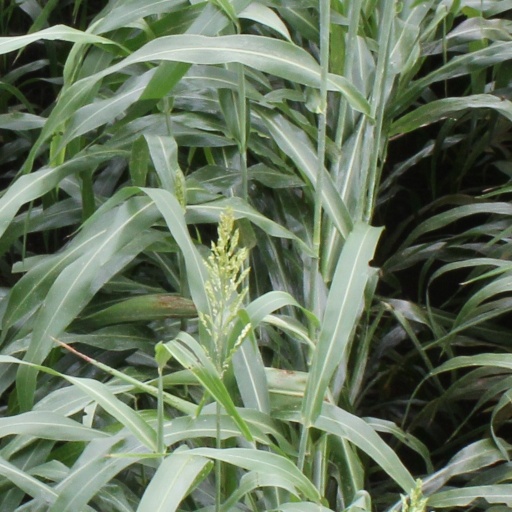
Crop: sorghum